David T. Hon

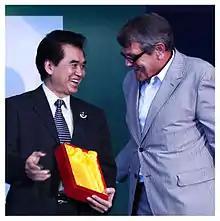
Dr. David T. Hon, founder and CEO of Dahon, receives and award from Jack Oortwijn, editor in chief of "Bike Europe"

Born 1941, Hon hails from a poor family from Hong Kong. From the age of 13 through to 18 he worked part-time as an illustrator for his parents' clothing workshop. He received a scholarship to attend, and graduated from, the prestigious Anglican-run Diocesan Boys' School in 1959 and the family moved to the U.S. soon afterwards.